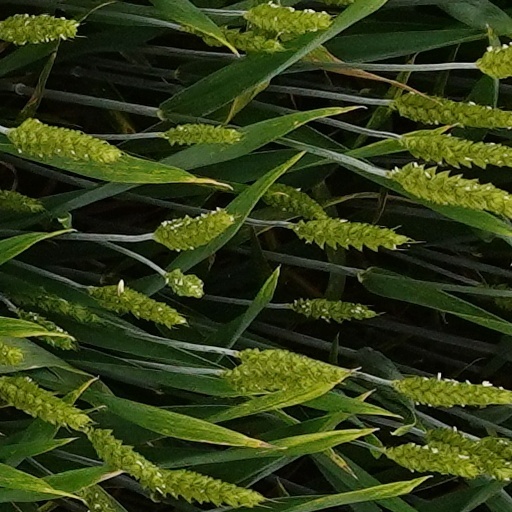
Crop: wheat